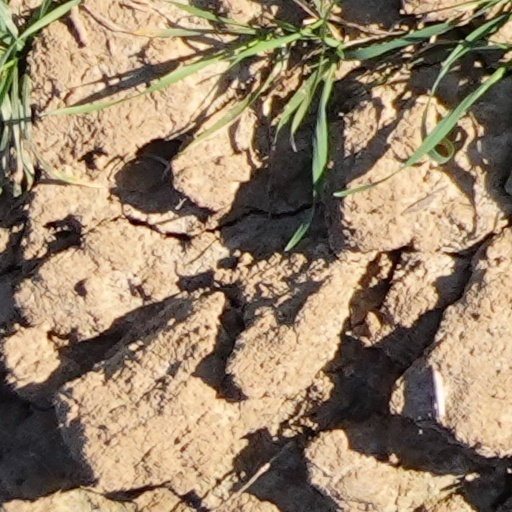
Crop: wheat